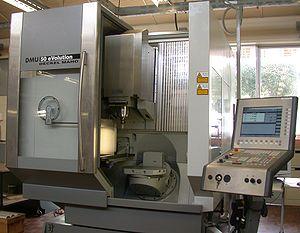
Une machine-outil est un équipement mécanique destiné à exécuter un usinage, ou autre tâche répétitive, avec une précision et une puissance adaptées.
Une usine est un bâtiment ou un ensemble de bâtiments où sont transformées des matières premières en énergie, ou bien où est produite de l'énergie.